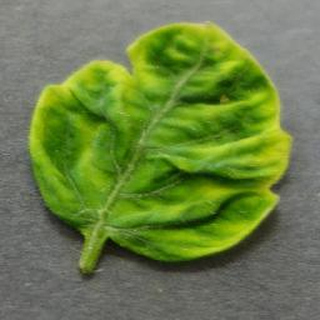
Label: tomato_yellow_leaf_curl_virus